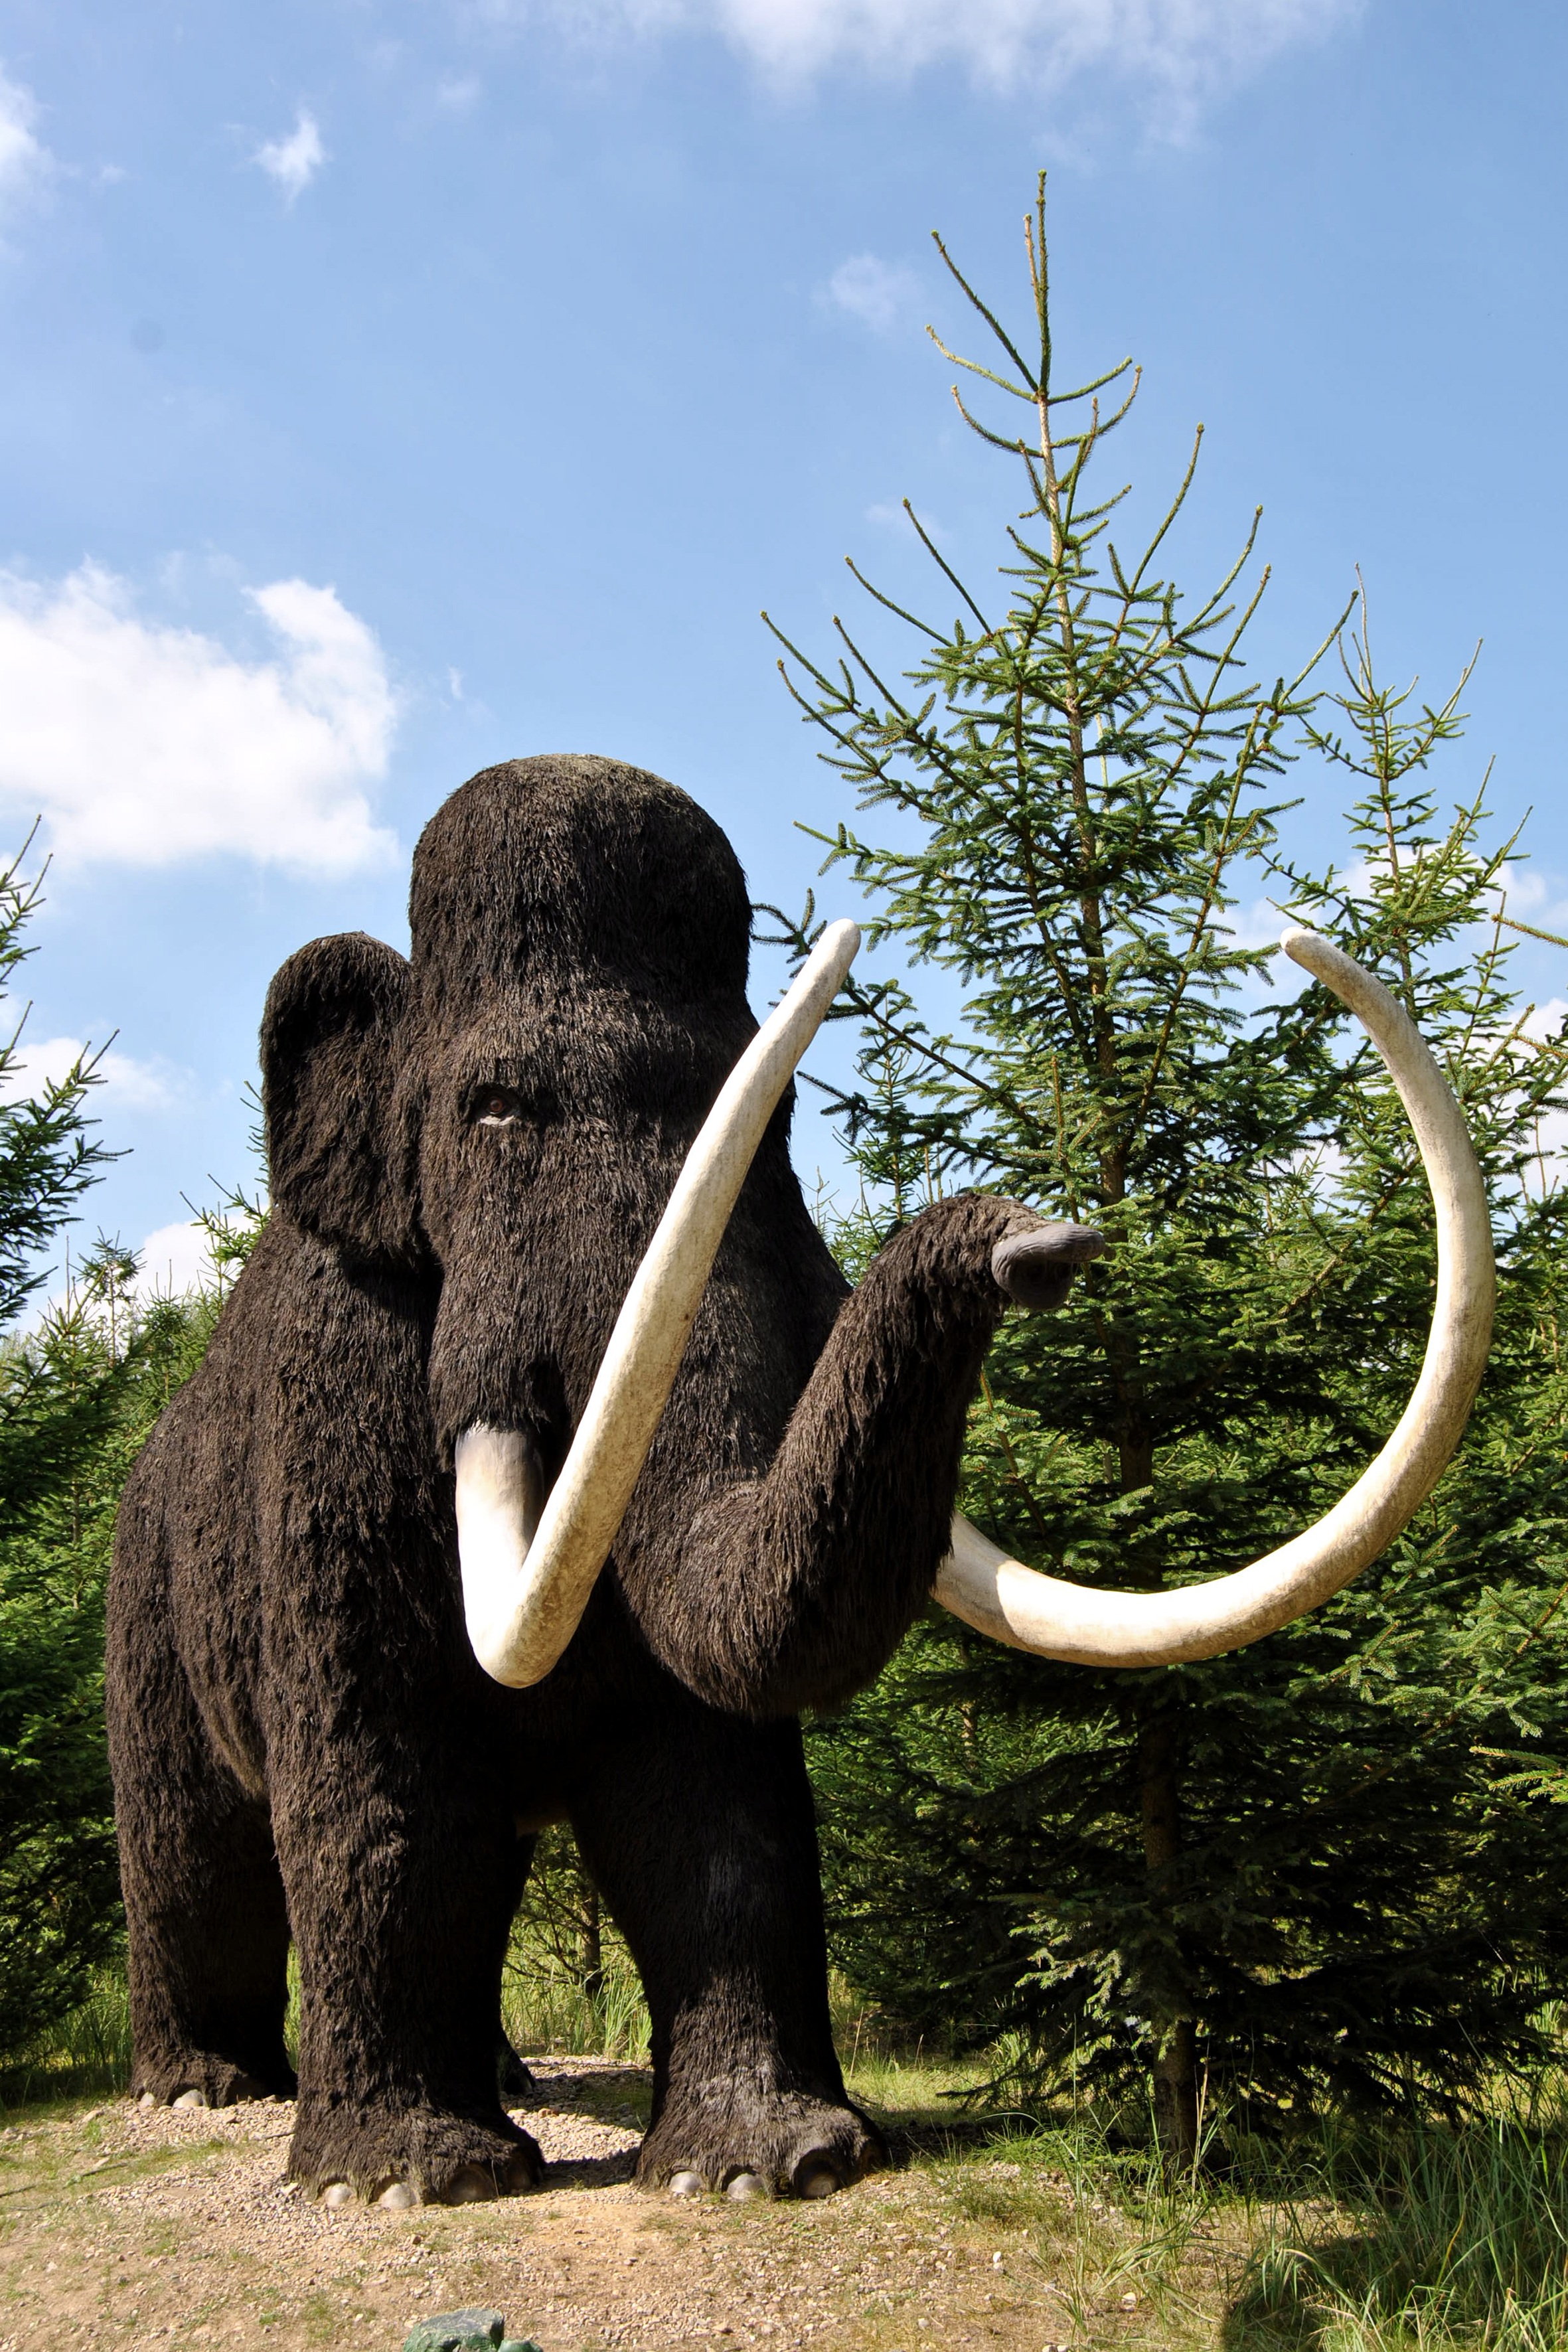
landscape, wildlife, zoo, park, mammal, fauna, elephant, theme park, trees, sculpture, firs, oranienburg, mammoth, animal sculpture, urzeittier, primeval park, wool mammoth, indian elephant, elephants and mammoths